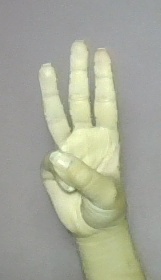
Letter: thaa